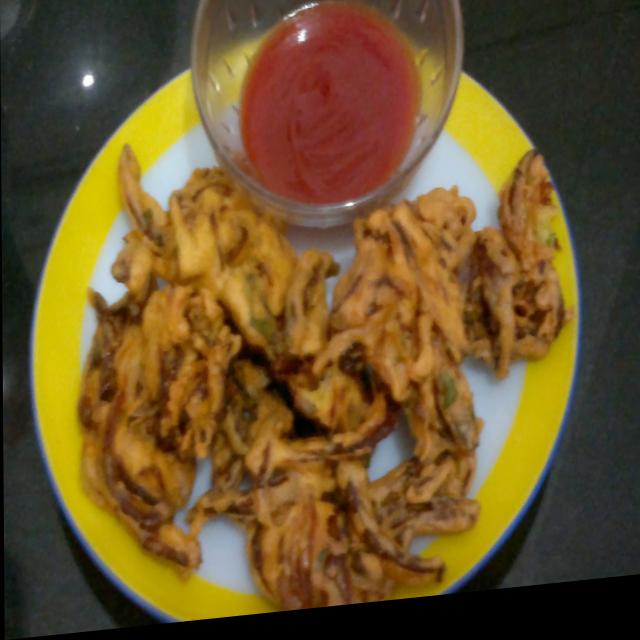
Dish: pakode